José Mota (comedian)

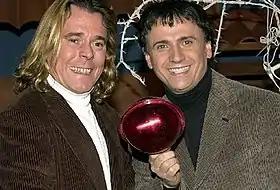
Juan Muñoz (left) and José Mota (right), "Cruz y Raya".

In 1985, while he was serving in the military, Mota met Juan Muñoz, with whom he began his career as a comedian. The two started performing shows at small theaters in Madrid, such as "Cien personajes en busca de humor" ("One Hundred Characters in the Quest of Humor"), but it was Javier Sardá who gave them the opportunity of making their own radio show, "La Bisagra". In 1989 they moved to television with the program "Pero ¿esto qué es?", in the Spanish public channel. The sketches were about a radio station, ""Cruz y Raya, the station that should, but never shuts up"". Later they were aired on Telecinco with the show "Tutti Frutti", and then came back to TVE in order to replace the famous Spanish comedians Martes y Trece at several New Year's Eve special shows.